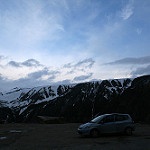
Label: mountain